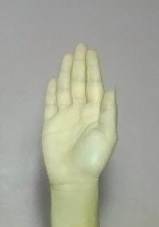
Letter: seen